Doug Guetzloe

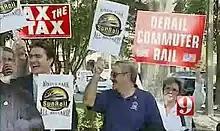
Ax the Tax Rally

In 2006, Guetzloe was charged with 14 misdemeanors for distributing a political campaign mailer that did not identify who paid for the flyer. Although 13 counts were dismissed in 2008 by Florida's 5th District Court of Appeal and Florida First District Federal Judge Stephen Mickle threw out the state's electioneering communications law in 2009 (the law which Guetzloe was charged under), Guetzloe was sentenced to a 60-day jail term by Orange County Circuit Judge C. Jeffery Arnold in May 2011. Guetzloe claimed he was the only person in America put in jail for not putting a seven-word disclaimer on a political campaign flyer. He also cited the 1995 U.S. Supreme Court ruling (McIntyre vs. Ohio Elections Commission), which stated that prohibition of the distribution of anonymous campaign literature abridges free speech in violation of the First Amendment.